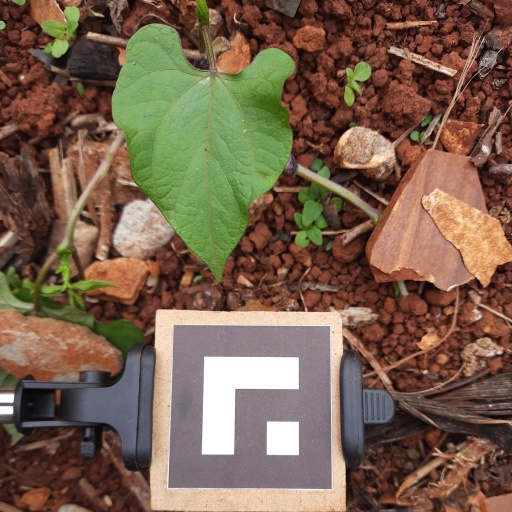
Observations: wavy surface, no eating holes, under shade